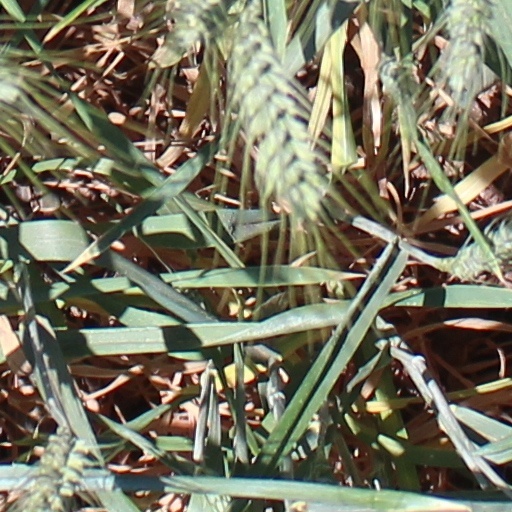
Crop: wheat